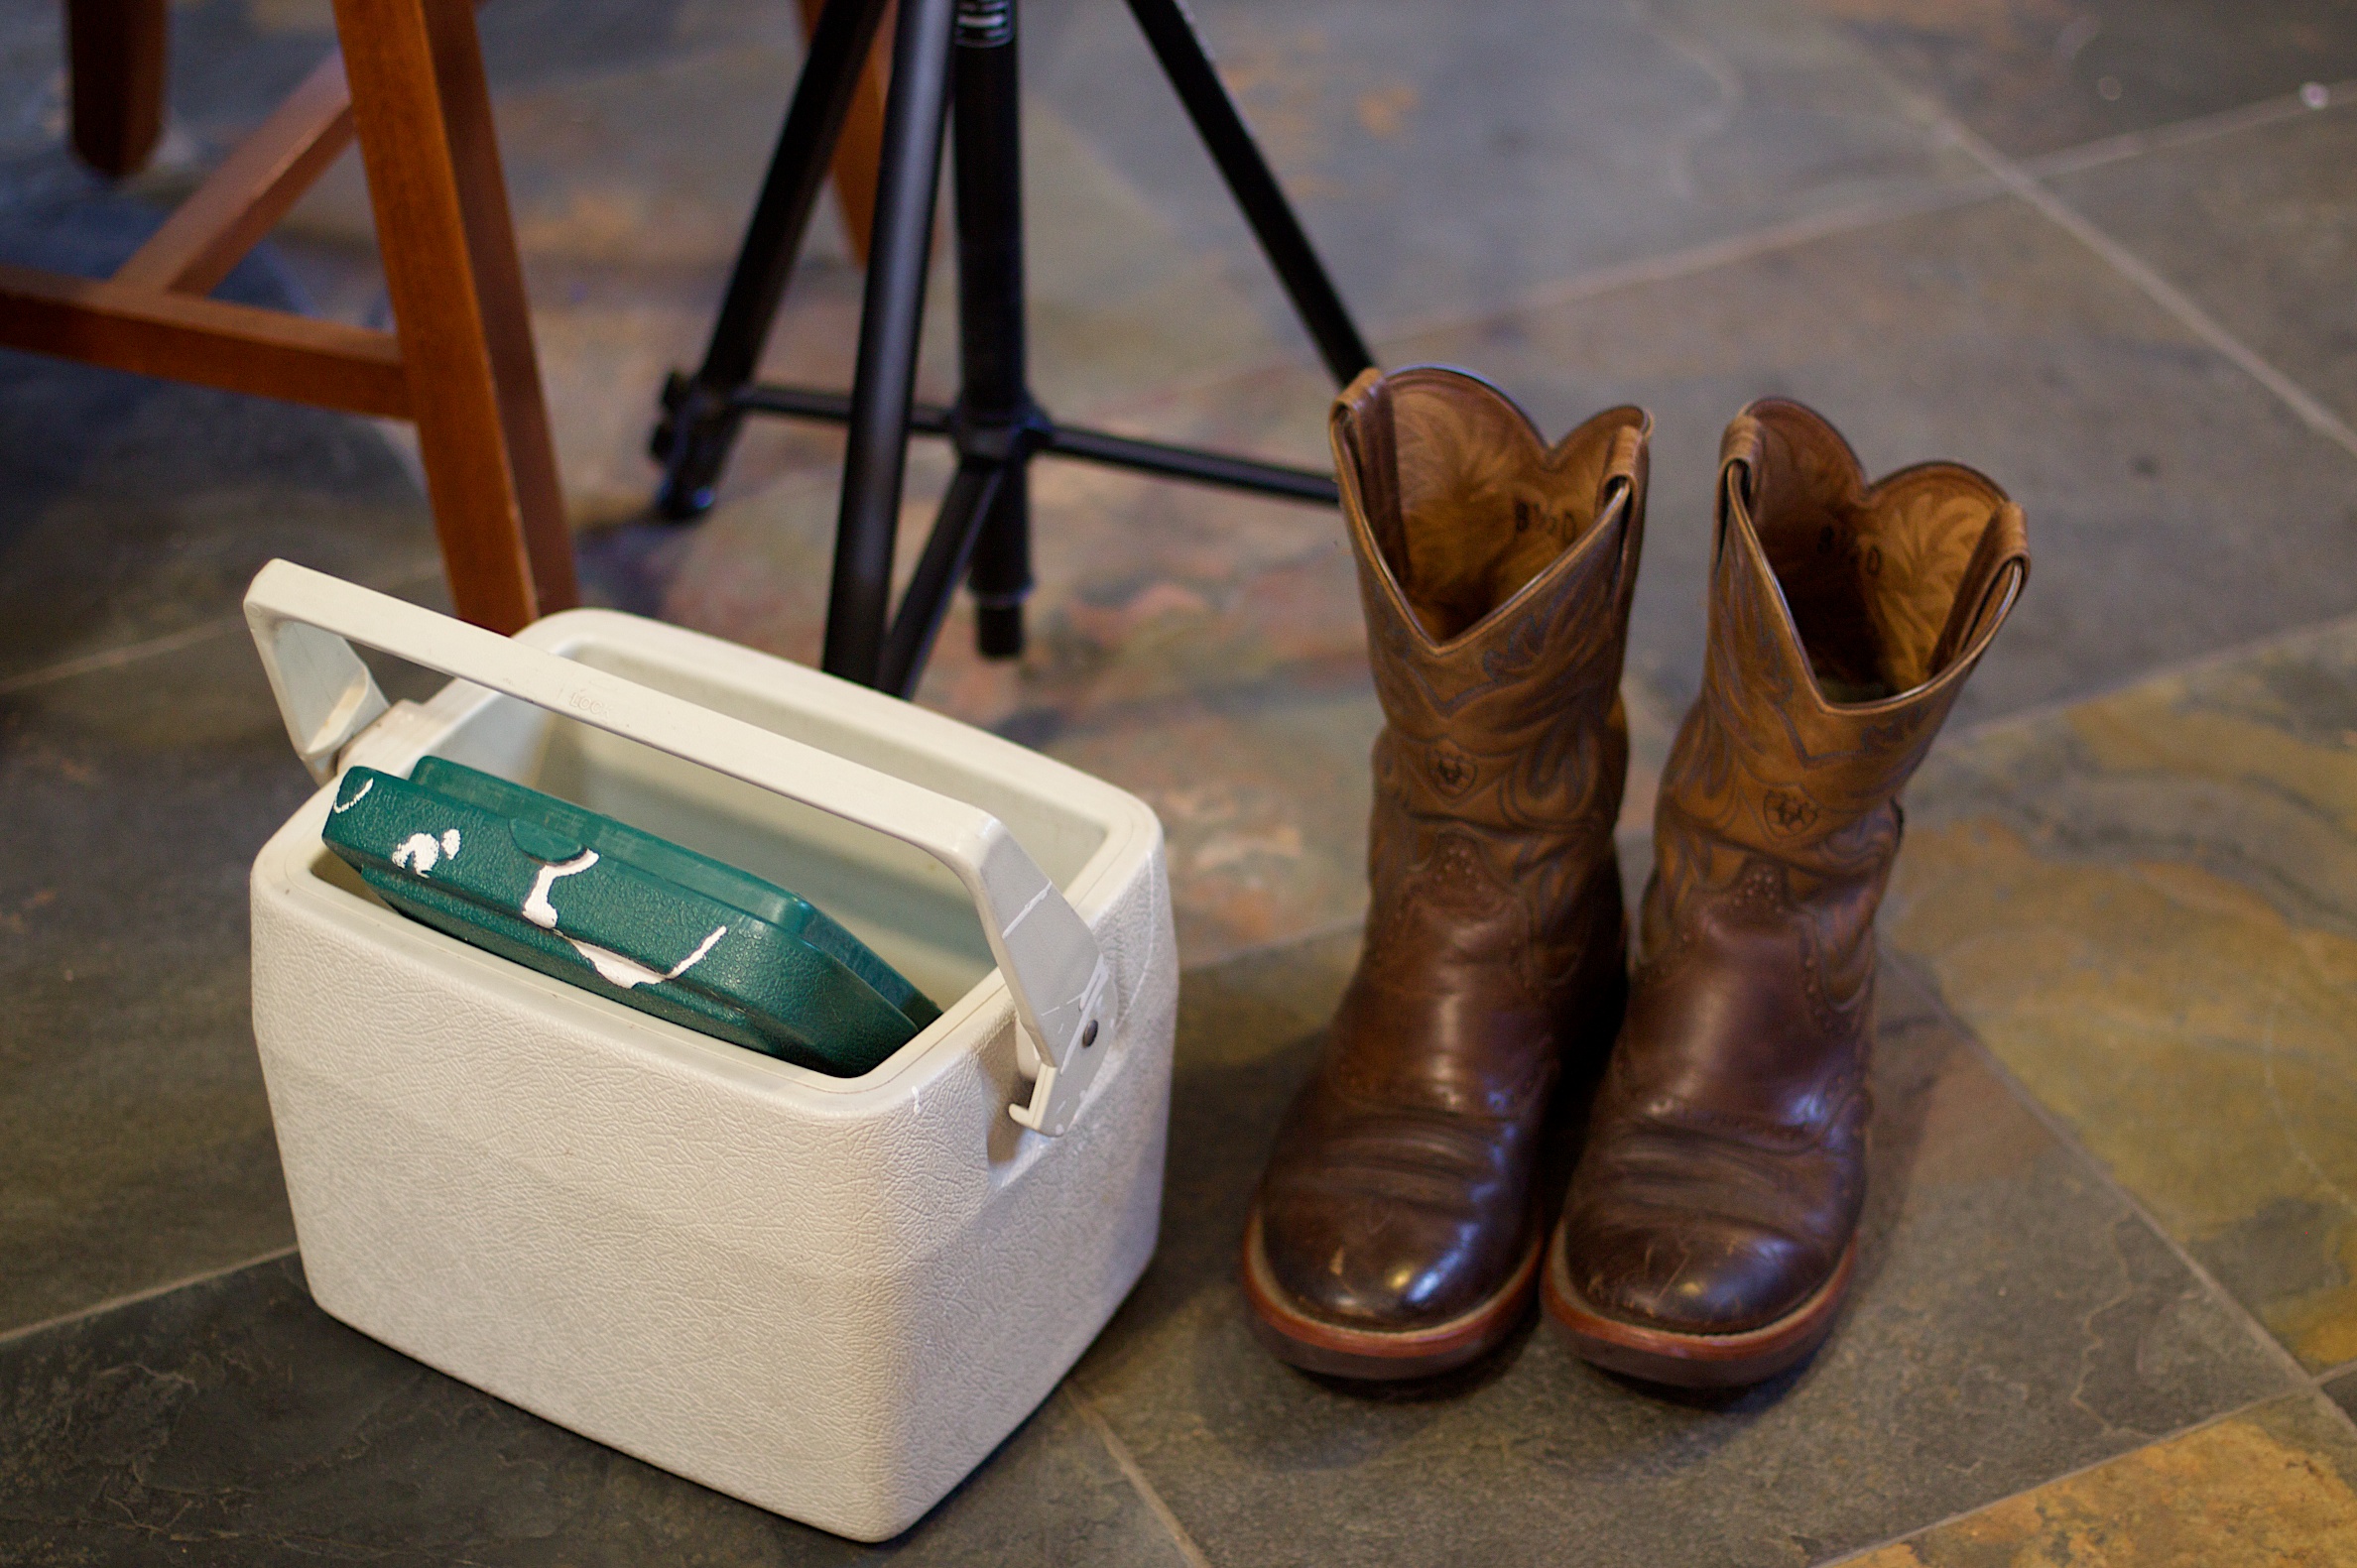
shoe, product, footwear, 2010365, man made object